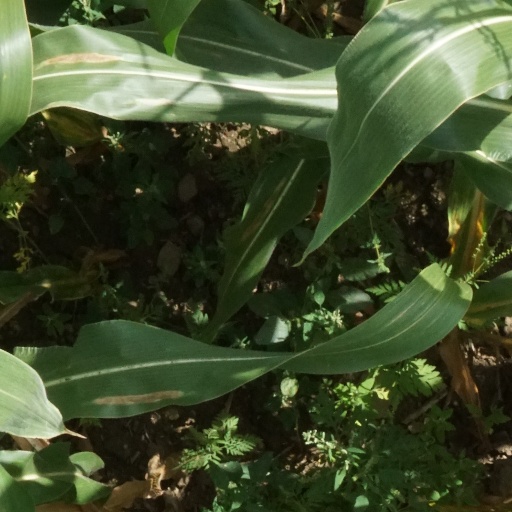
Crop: maize; corn